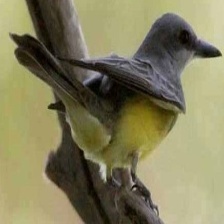
Species: TROPICAL KINGBIRD
Scientific name: TYRANNUS MELANCHOLICUS